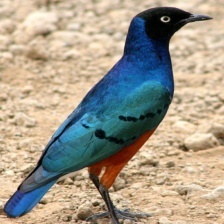
Species: SUPERB STARLING
Scientific name: LAMPROTORNIS SUPERBUS